Truncated hexagonal tiling

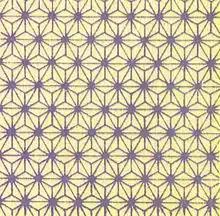
On painted porcelain, China

The triakis triangular tiling is a tiling of the Euclidean plane. It is an equilateral triangular tiling with each triangle divided into three obtuse triangles (angles 30-30-120) from the center point. It is labeled by face configuration V3.12.12 because each isosceles triangle face has two types of vertices: one with 3 triangles, and two with 12 triangles.